Hal Morris

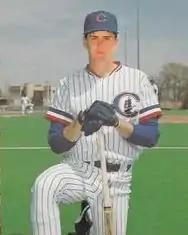
Morris with the Columbus Clippers in 1988

William Harold Morris III (born April 9, 1965) is an American former Major League Baseball (MLB) first baseman who played for several teams from 1988 to 2000, including a ten year stint with the Cincinnati Reds. From until 2016, he was the director of professional scouting for the Los Angeles Angels.